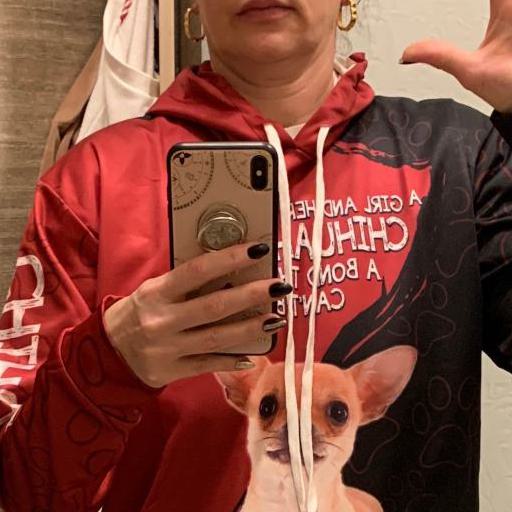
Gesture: no_gesture